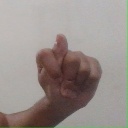
अक्षर: ट